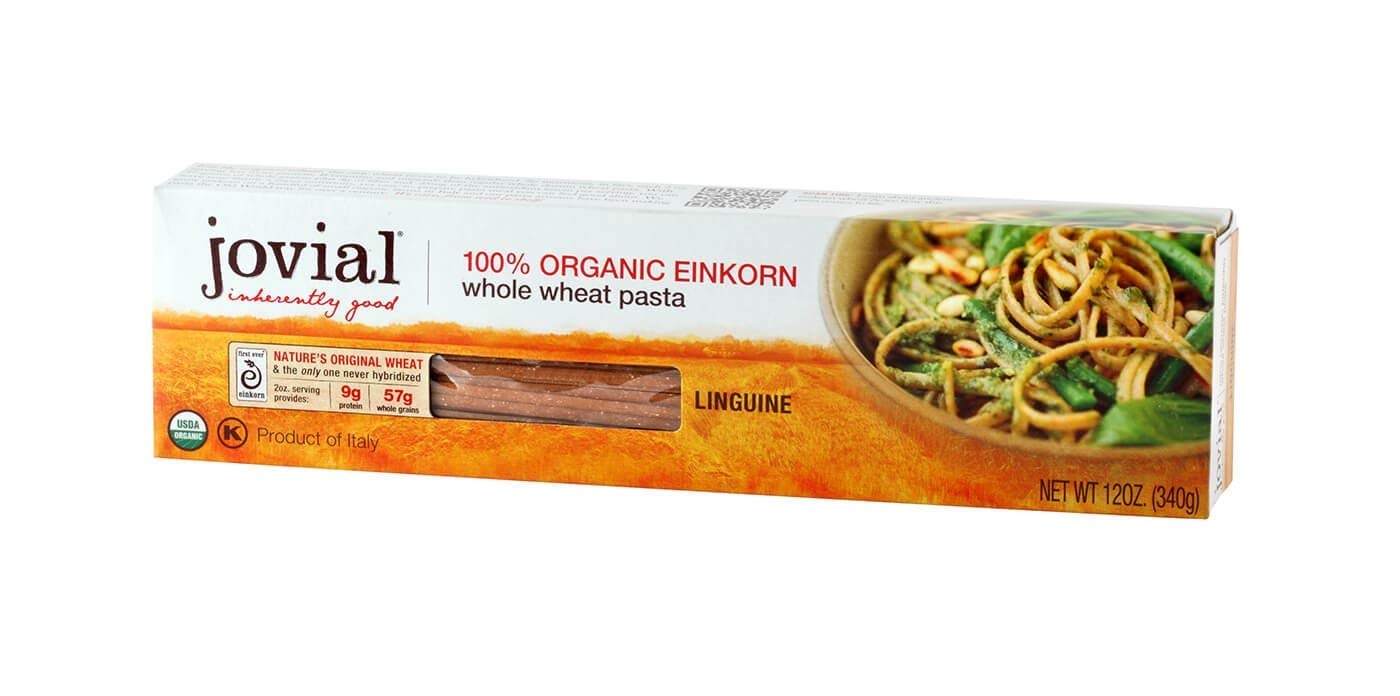
Item Name: Jovial 100% Organic Whole Wheat Einkorn Pasta, Linguine, 12 oz.
Bullet Point 1: Contains 1 - 12oz package of Organic Whole Wheat Einkorn Linguine
Bullet Point 2: Einkorn is the only wheat that has never hybridized
Bullet Point 3: Good source of tocotrienols, a form of vitamin E and potent antioxidant
Bullet Point 4: Oxygen Radical Absorbance Capacity (ORAC) twice that of whole durum wheat pasta
Bullet Point 5: Very nutritious and sustaining so you can eat less and feel satisfied longer
Product Description: Jovial Whole Wheat Einkorn Pasta from Tuscany is 100% organic and offers great tasting, whole grain goodness. Einkorn is the original wheat, genetically pure and just as nature intended. With more protein than any other grain, einkorn is a nutritional powerhouse that leaves you feeling satisfied without weighing down your digestion. Einkorn is a healthy alternative to modern wheat. It’s rich in protein, B vitamins, dietary fiber, iron, essential and trace minerals. A 2-oz. serving contains as much of the antioxidant lutein as one whole egg. Einkorn is the oldest food to make it back to today’s table. Neolithic farmers sowed wild einkorn seeds 12,000 years ago. For a future of wellness choose authentic foods from the past and enjoy this flavorful and nutritious pasta!
Value: 12.0
Unit: Ounce

Price: 4.49